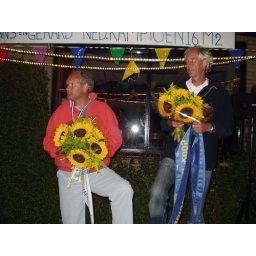
Het Nederlands Kampioenschap 16m2 in Sneek. Het werd gewonnen door Hans en Gerard van Drunen.